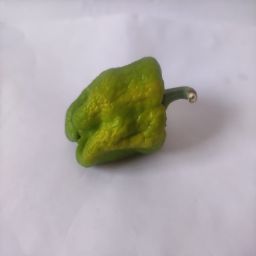
Crop: Bell Pepper
Quality: Ripe